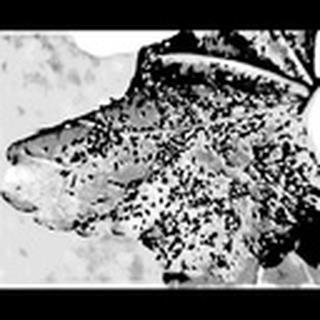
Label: cotton_aphids